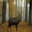
Label: deer